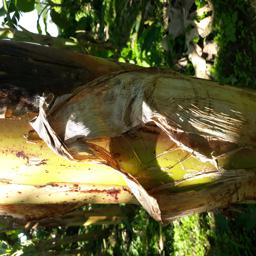
Label: PSEUDOSTEM WEEVIL